Liara T'Soni

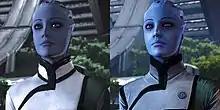
Side by side comparisons between Liara's original character model ("left") in "Mass Effect", and the remastered version ("right") in "Mass Effect Legendary Edition".

As part of BioWare's efforts to create a more realistic aesthetic when remastering the original trilogy for "Mass Effect Legendary Edition", Liara's character model from the first "Mass Effect" underwent some changes: in "Legendary Edition", the texturization of her face is better defined with the application of graphical tweaks and lighting adjustments. This is intended to accurately reflect the story canon of her personality, having transitioned from a "doe-eyed" character to a confident and powerful information broker over the course of the original trilogy. "Legendary Edition" environment and character director Kevin Meek explained in an interview that the team took precaution with their creative decisions for the remaster and tried not to alter how she fundamentally looks in the first game by augmenting her body style or outfit of choice, as they had to "live within the rails of what narratively was her art".